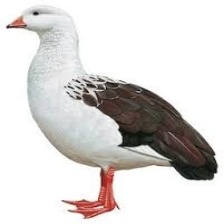
Species: ANDEAN GOOSE
Scientific name: CHLOEPHAGA MELANOPTERA
ImageNet parent category: goose